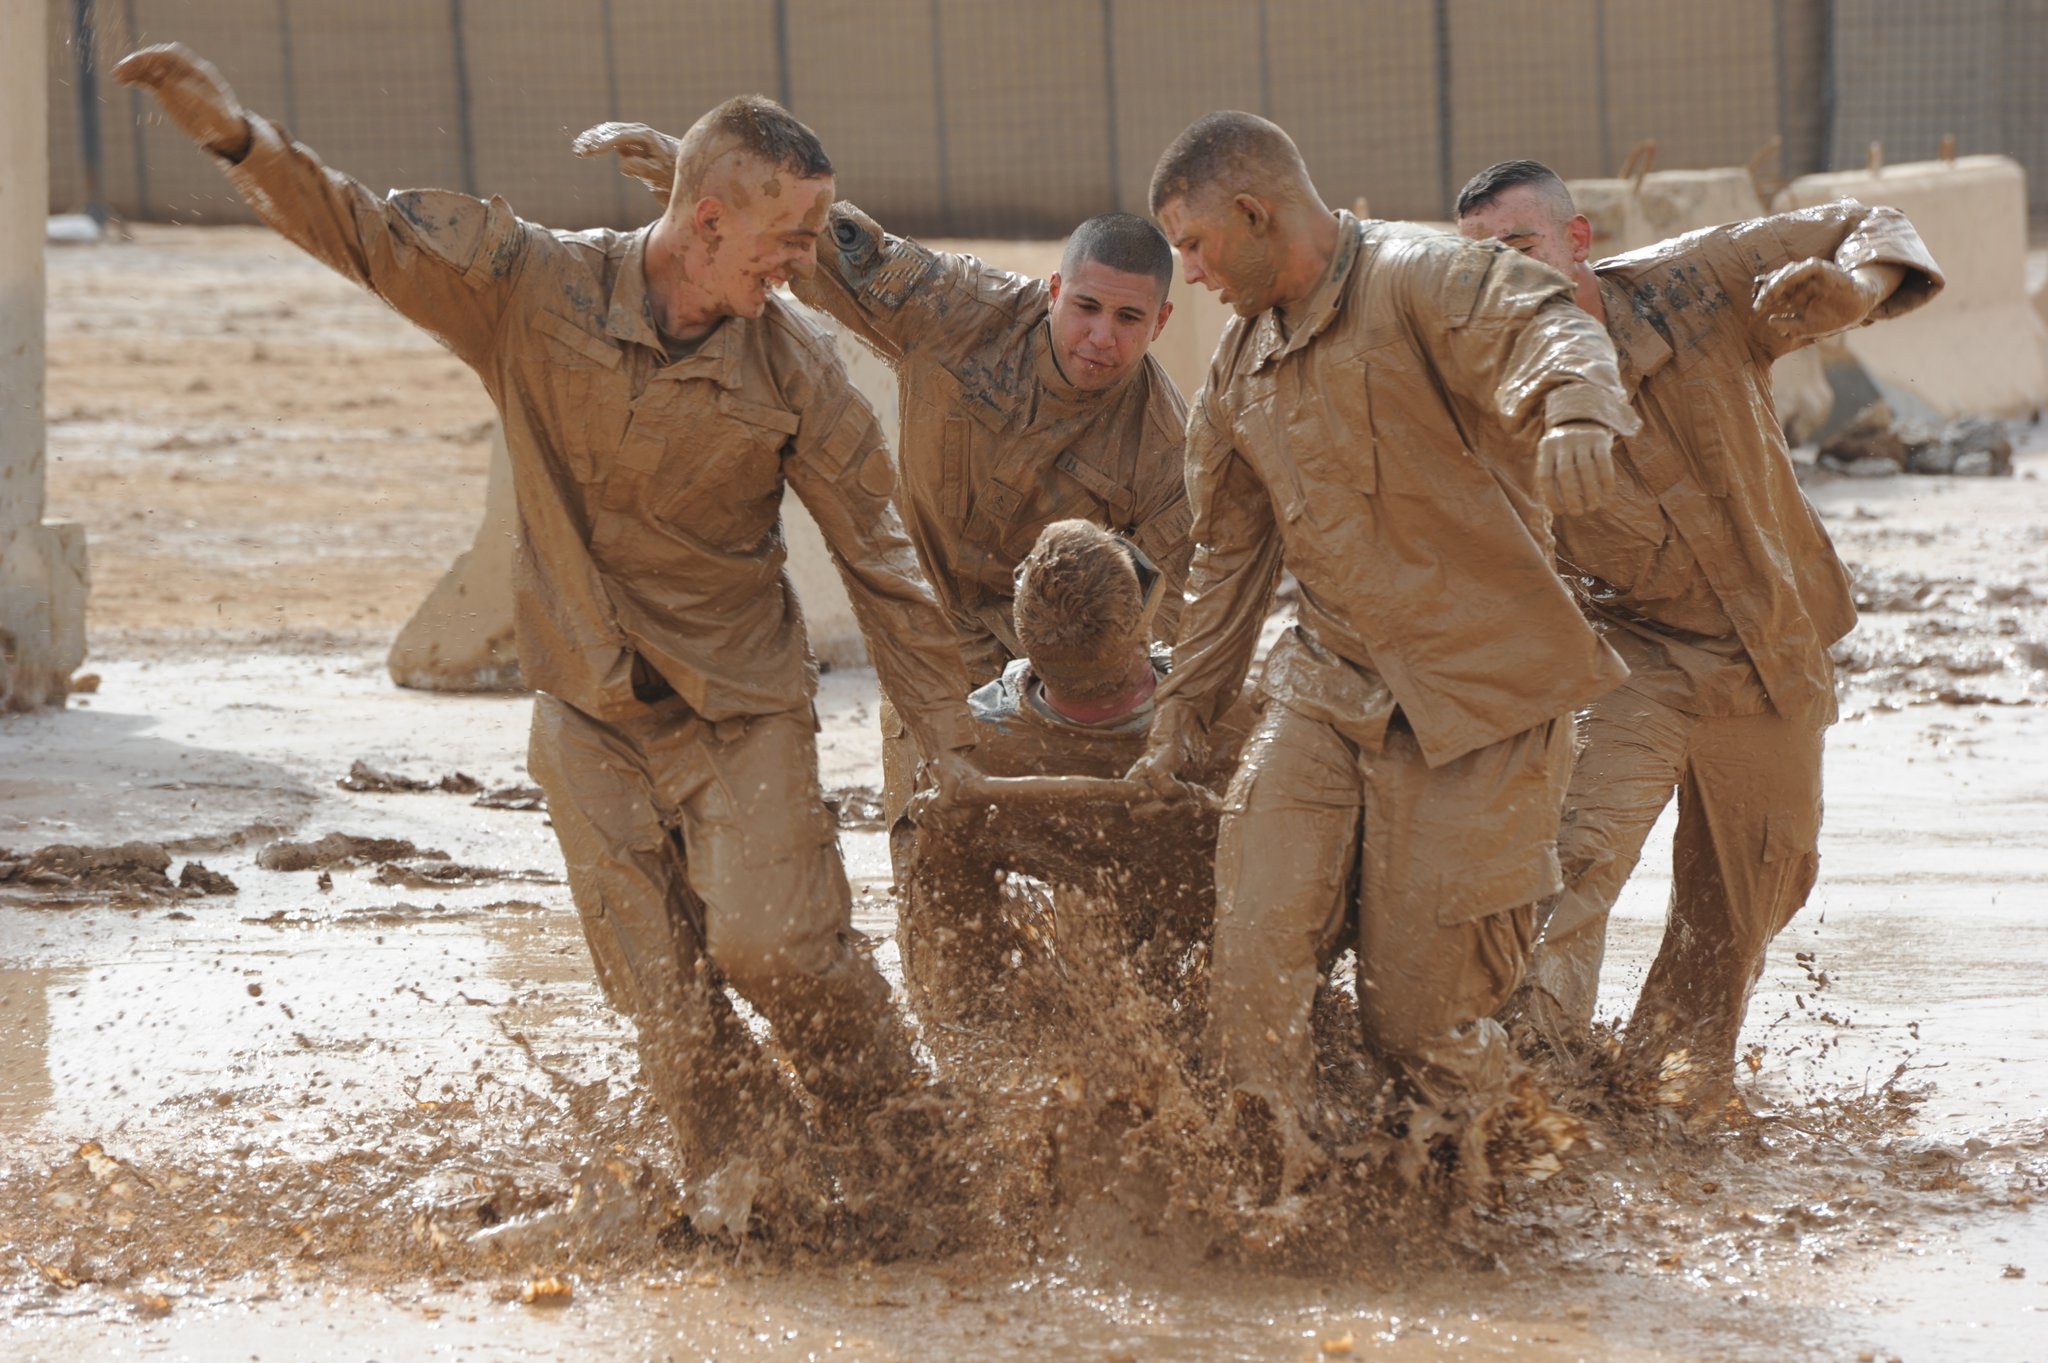
sand, group, people, military, army, mud, usa, material, cooperation, work together, teamwork training exercise